Restoree

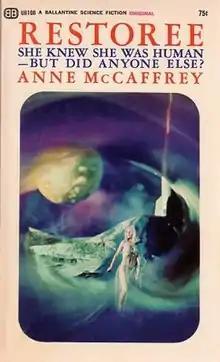
First edition

Restoree (1967) is a science fiction novel by American-Irish writer Anne McCaffrey, her first book published. It is the story of a young woman who survives being abducted by aliens and finds a new life on another planet.